Sky position (RA, Dec in degrees): 177.284, 10.977
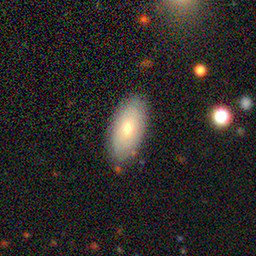
Galaxy morphology: In-between Round Smooth Galaxies